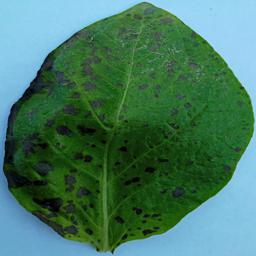
Etiqueta: Tizon_Temprano